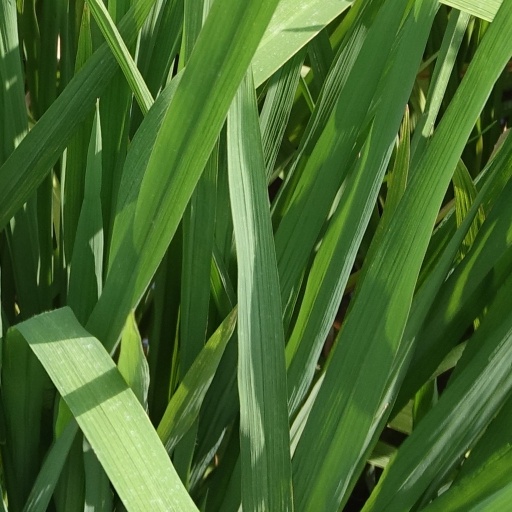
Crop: rice